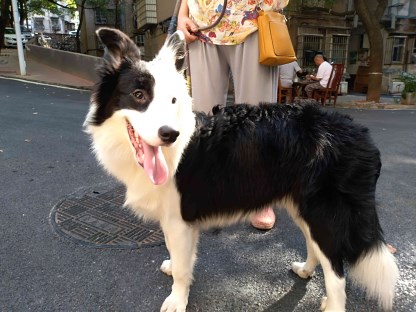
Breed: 2594-n000109-Border_collie